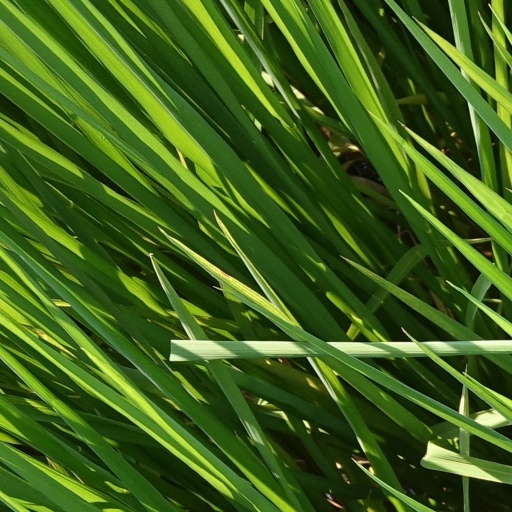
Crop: rice